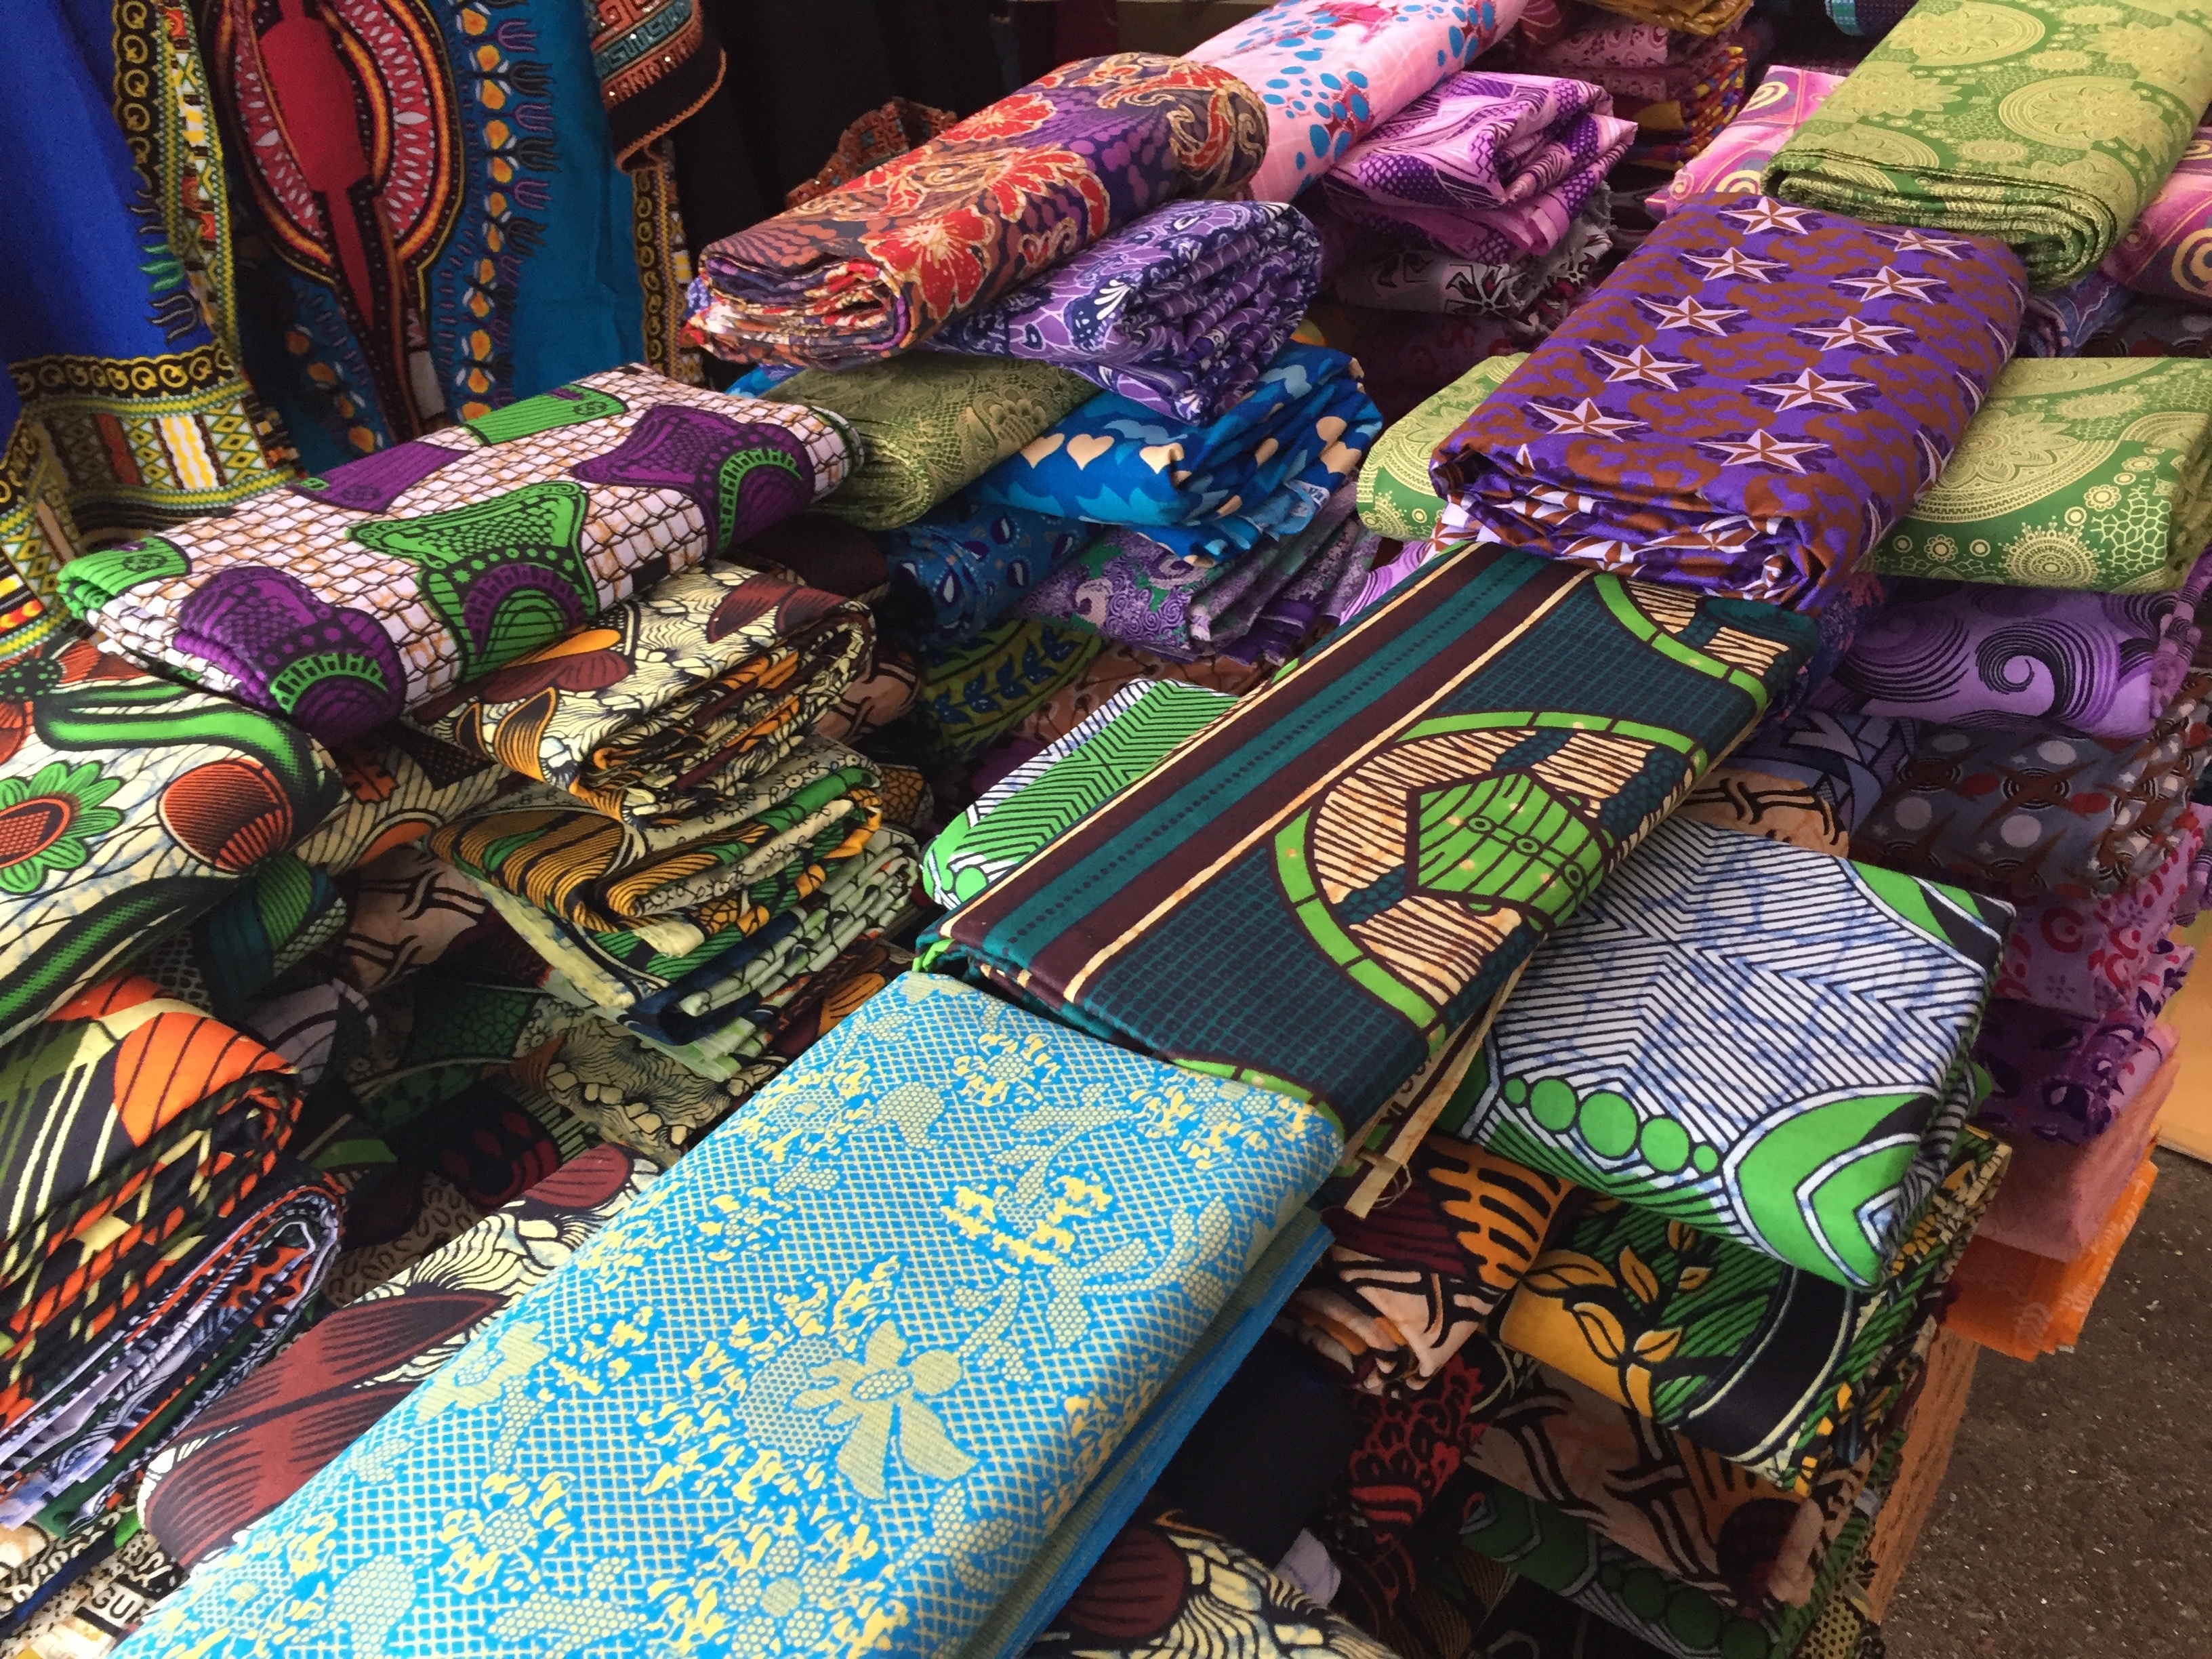
city, color, bazaar, market, public space, textile, art, ghana, comics, scrap, ankara, african print